Trumbo (2007 film)

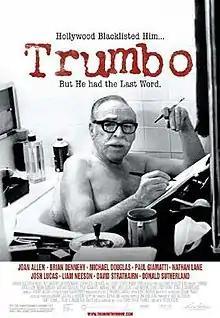

Trumbo is a 2007 American documentary film directed by Peter Askin, produced by Will Battersby, Tory Tunnell, Alan Klingenstein, and David Viola, executive produced by Jim Kohlberg, and written by Christopher Trumbo. It is based on the letters of Christopher Trumbo's father, Dalton Trumbo, an Oscar-winning screenwriter who was imprisoned and blacklisted as a member of the Hollywood Ten, ten screenwriters, directors and producers who refused to testify before the House Un-American Activities Committee (HUAC) in 1947 during the committee's investigation of Communist influences in the Hollywood film industry.